Durand Line

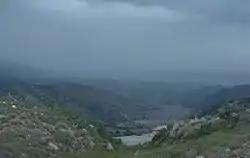
A view towards the border in Pakistan, taken in Paktia Province of Afghanistan

The highest peak, Noshaq, is located along the border between two countries, while some of the highest peaks in the world, including K2, are a short distance to the east of the Line's end on the Pakistani side.